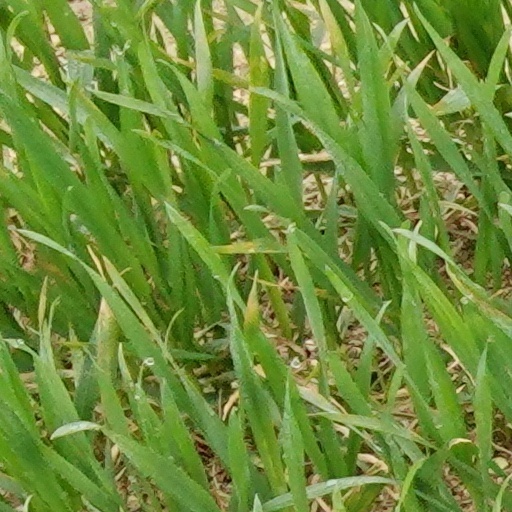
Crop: wheat